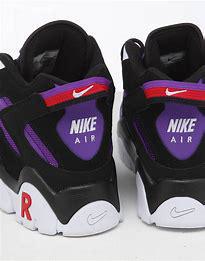
Brand: Nike
Model: Air Barrage